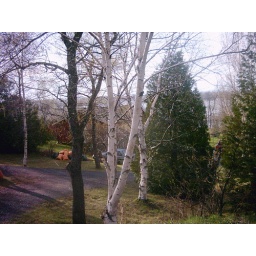
view from road of old house in burton